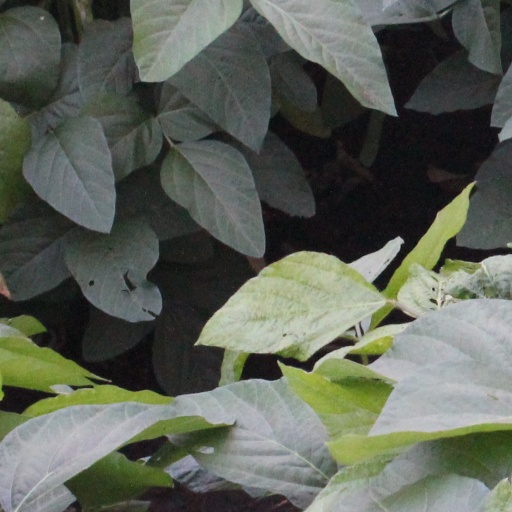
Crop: soybean